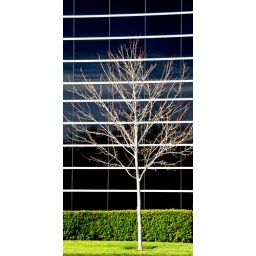
white tree against glass